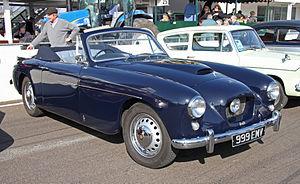
Les Bristol 404 et 405 sont deux modèles automobiles des années 1950 du constructeur anglais Bristol Cars. Manufacture de moteurs d’avion fondée en 1910, Bristol décide au lendemain de la Seconde Guerre mondiale d’entamer une diversification de ses activités. La division automobile Bristol Cars ainsi créée construit des voitures sportives, généralement associées à une mécanique BMW, imprégnées du savoir-faire aéronautique acquis par la manufacture.